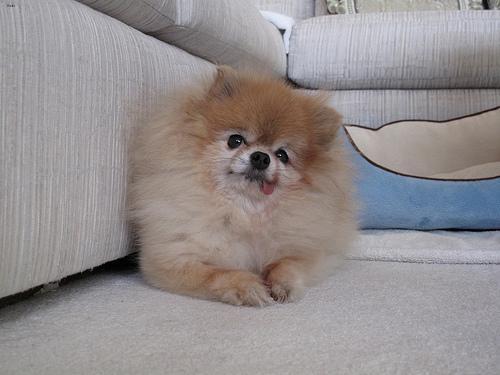
pomeranian